Tabea Rößner

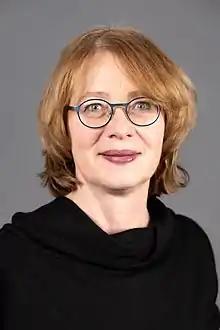
Rößner in 2020

Tabea Rößner (born 7 December 1966) is a German journalist and politician of Alliance 90/The Greens who served as a member of the Bundestag from 2009 to 2025. In 2019, she unsuccessfully ran as the Green Party's candidate for Mayor of Mainz.